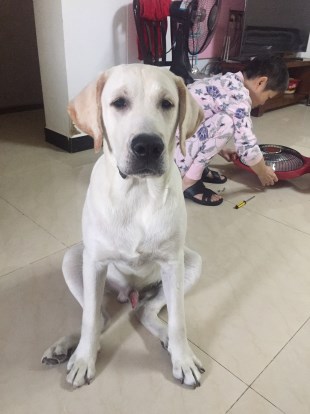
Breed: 3580-n000122-Labrador_retriever